Yan Junling

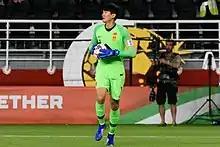
Junling with China in 2019

Yan Junling (born 28 January 1991) is a Chinese professional footballer who currently plays as a goalkeeper for Chinese Super League club Shanghai Port and the China national team.